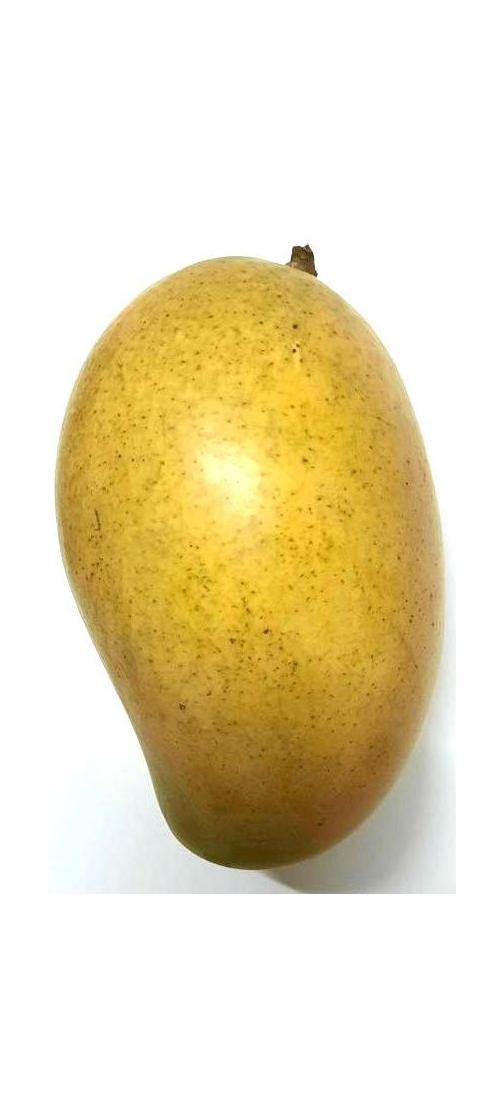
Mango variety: Shada